Battle of Nantwich

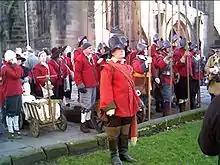
Members of The Sealed Knot parade outside St Mary's parish church, Nantwich for the 2006 Holly Holy Day

There is an annual re-enactment of the battle by The Sealed Knot on the nearest Saturday to 25 January, with a parade through the town. The parade ends at Dorfold Hall, just outside the limits of the town and on the road to Acton. The commemorative day of the battle is celebrated by the local people as "Holly Holy Day".